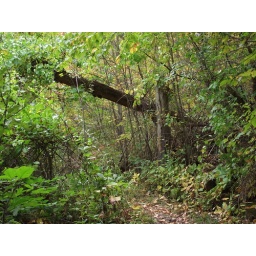
Appalachian Trail, Fallen tree held up by a small vining plant